Penshurst, New South Wales

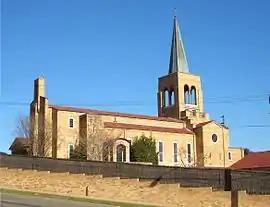
St Johns Anglican Church, King Georges Road

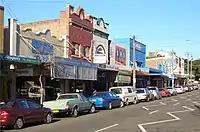
Penshurst Street

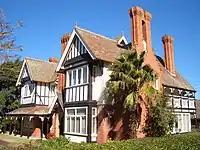
West Maling, King Georges Road, one of the earliest examples of the Queen Anne style in Australia

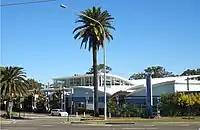
Hurstville Aquatic Leisure Centre, King Georges Road

Penshurst is a suburb in southern Sydney, in the state of New South Wales, Australia. Penshurst is located 17 kilometres south of the Sydney central business district it is part of the St George area, and part of the Georges River Council local government area.